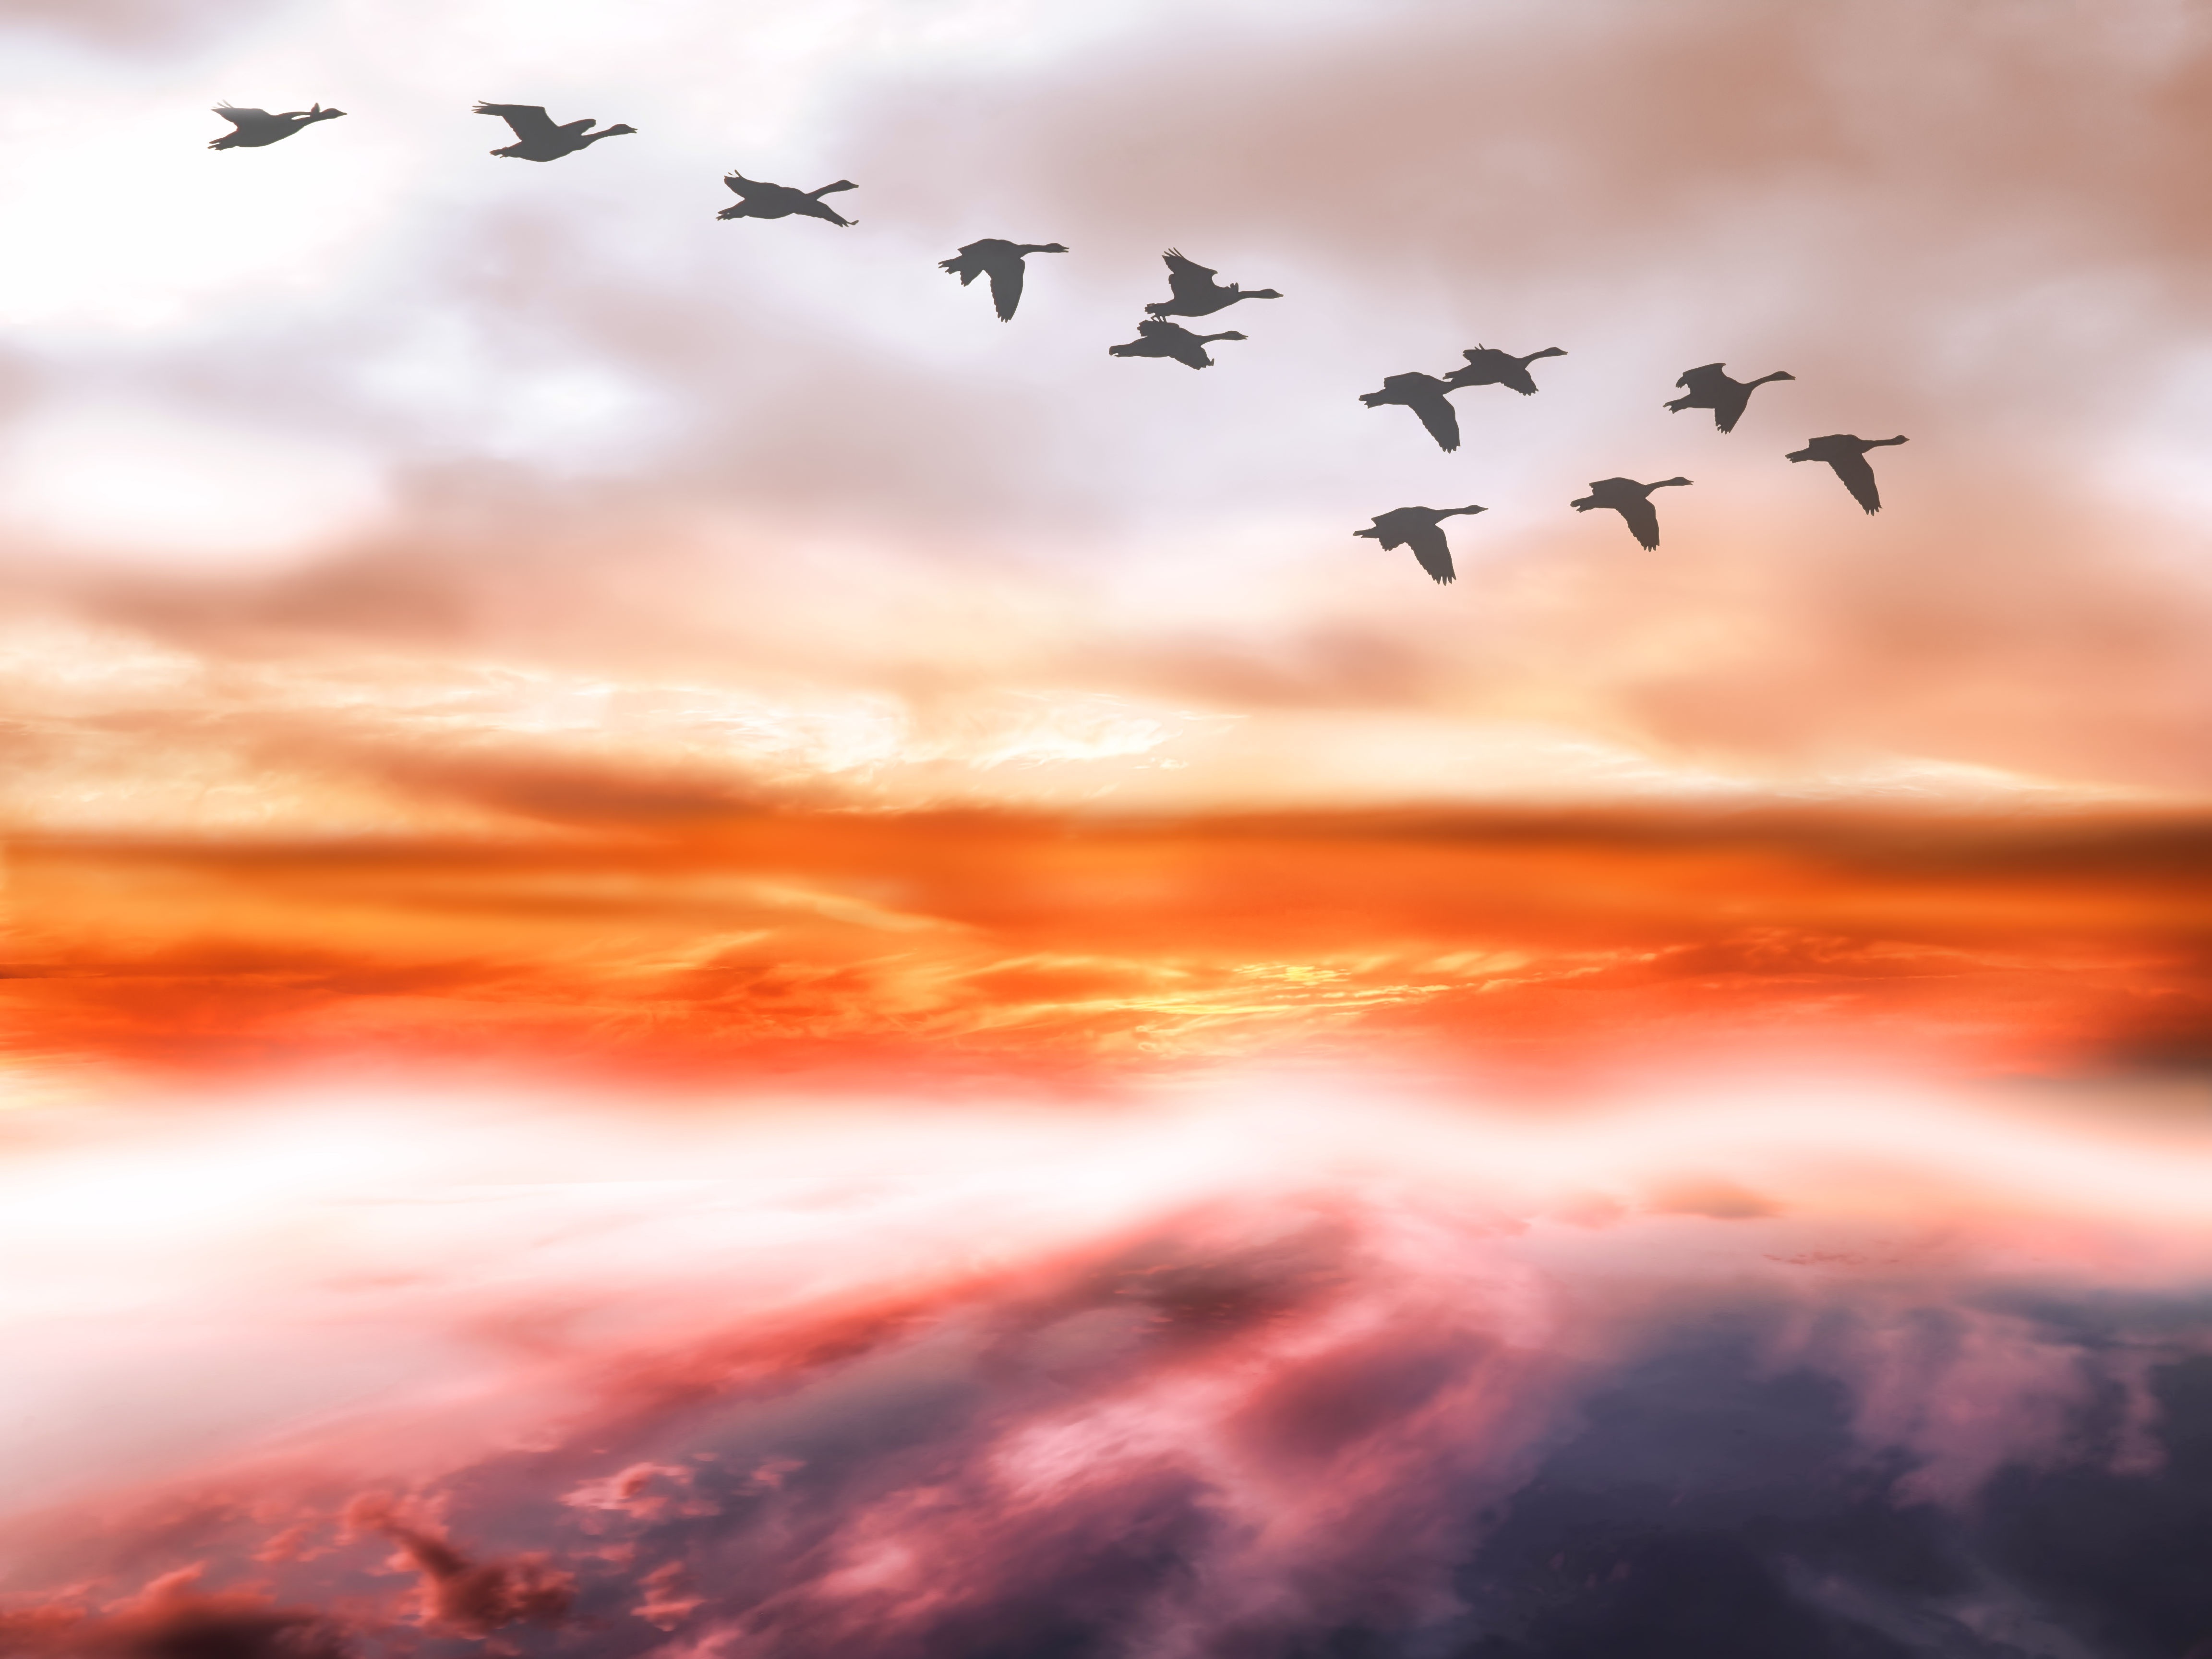
nature, silhouette, cloud, sky, sunrise, sunset, sunlight, morning, dawn, atmosphere, flock, fly, dusk, background image, birds, clouds, background, geese, mood, covered sky, meteorological phenomenon, flightless geese, geese silhouette, flying geese, atmospheric phenomenon, animal migration